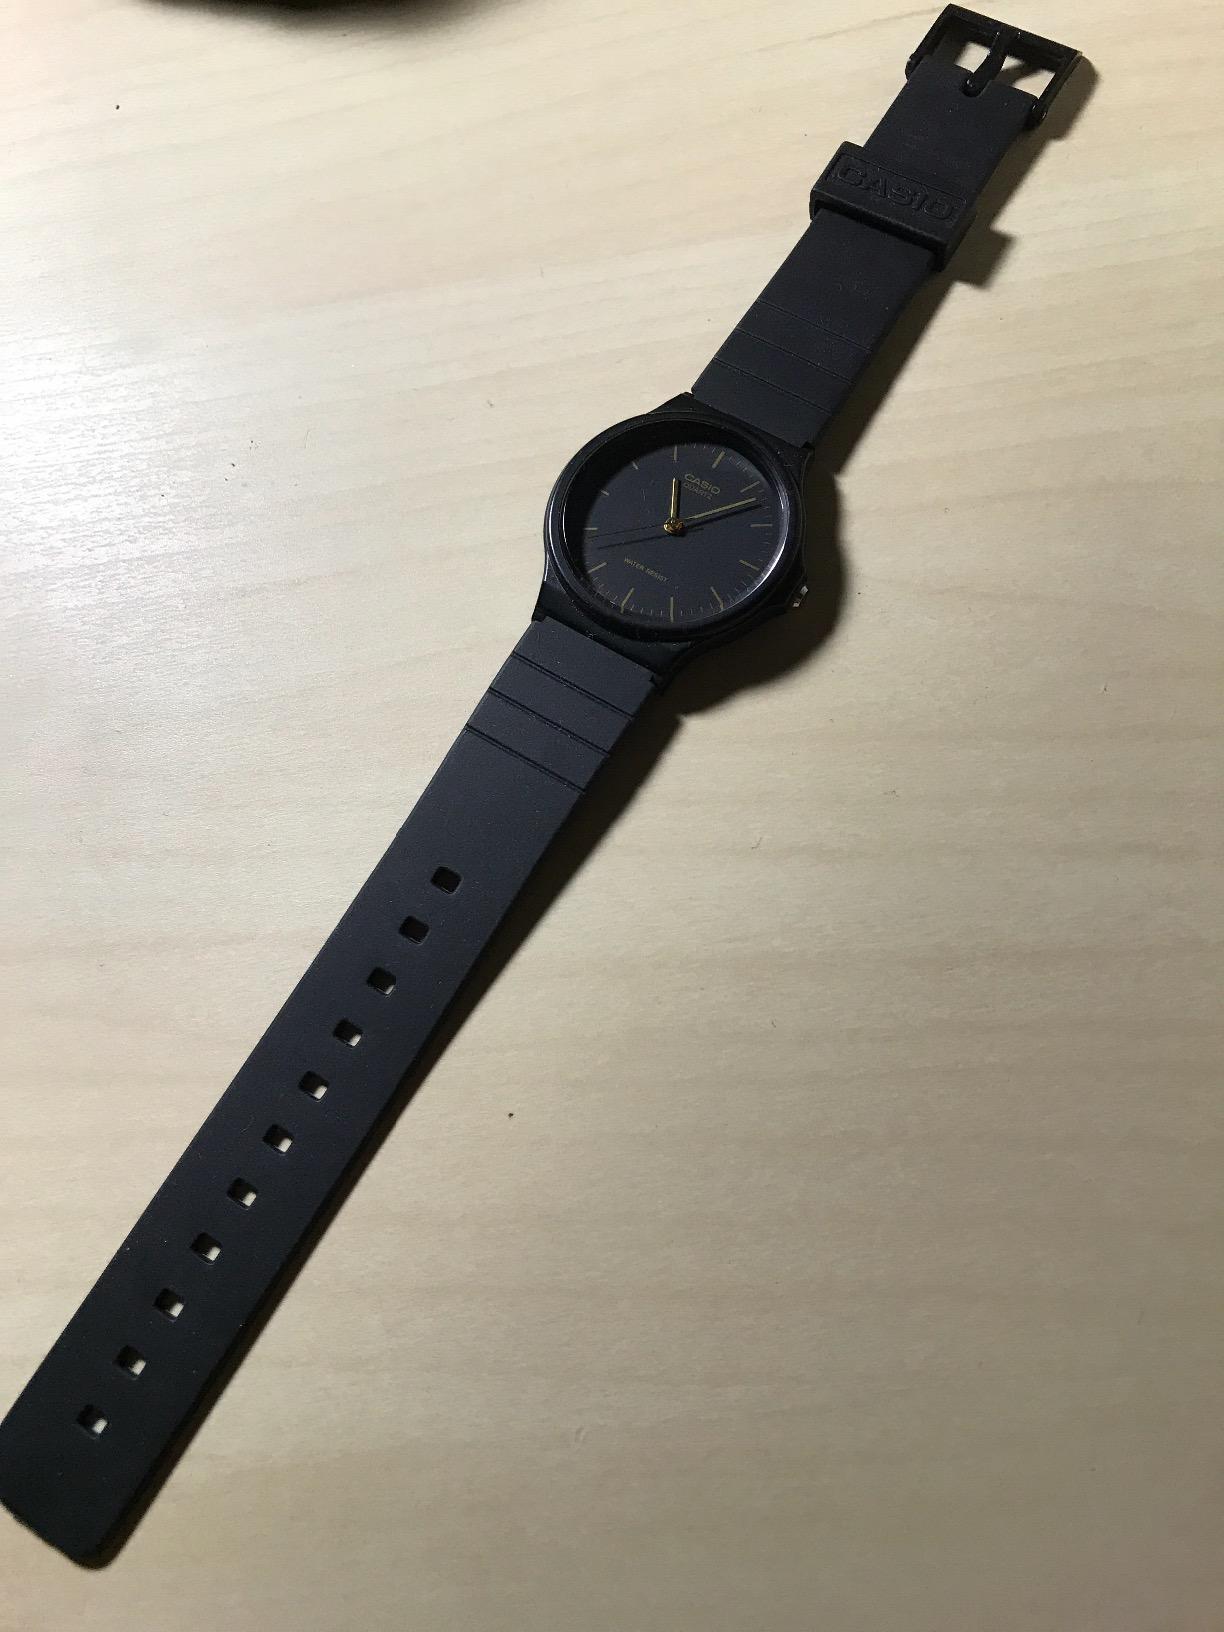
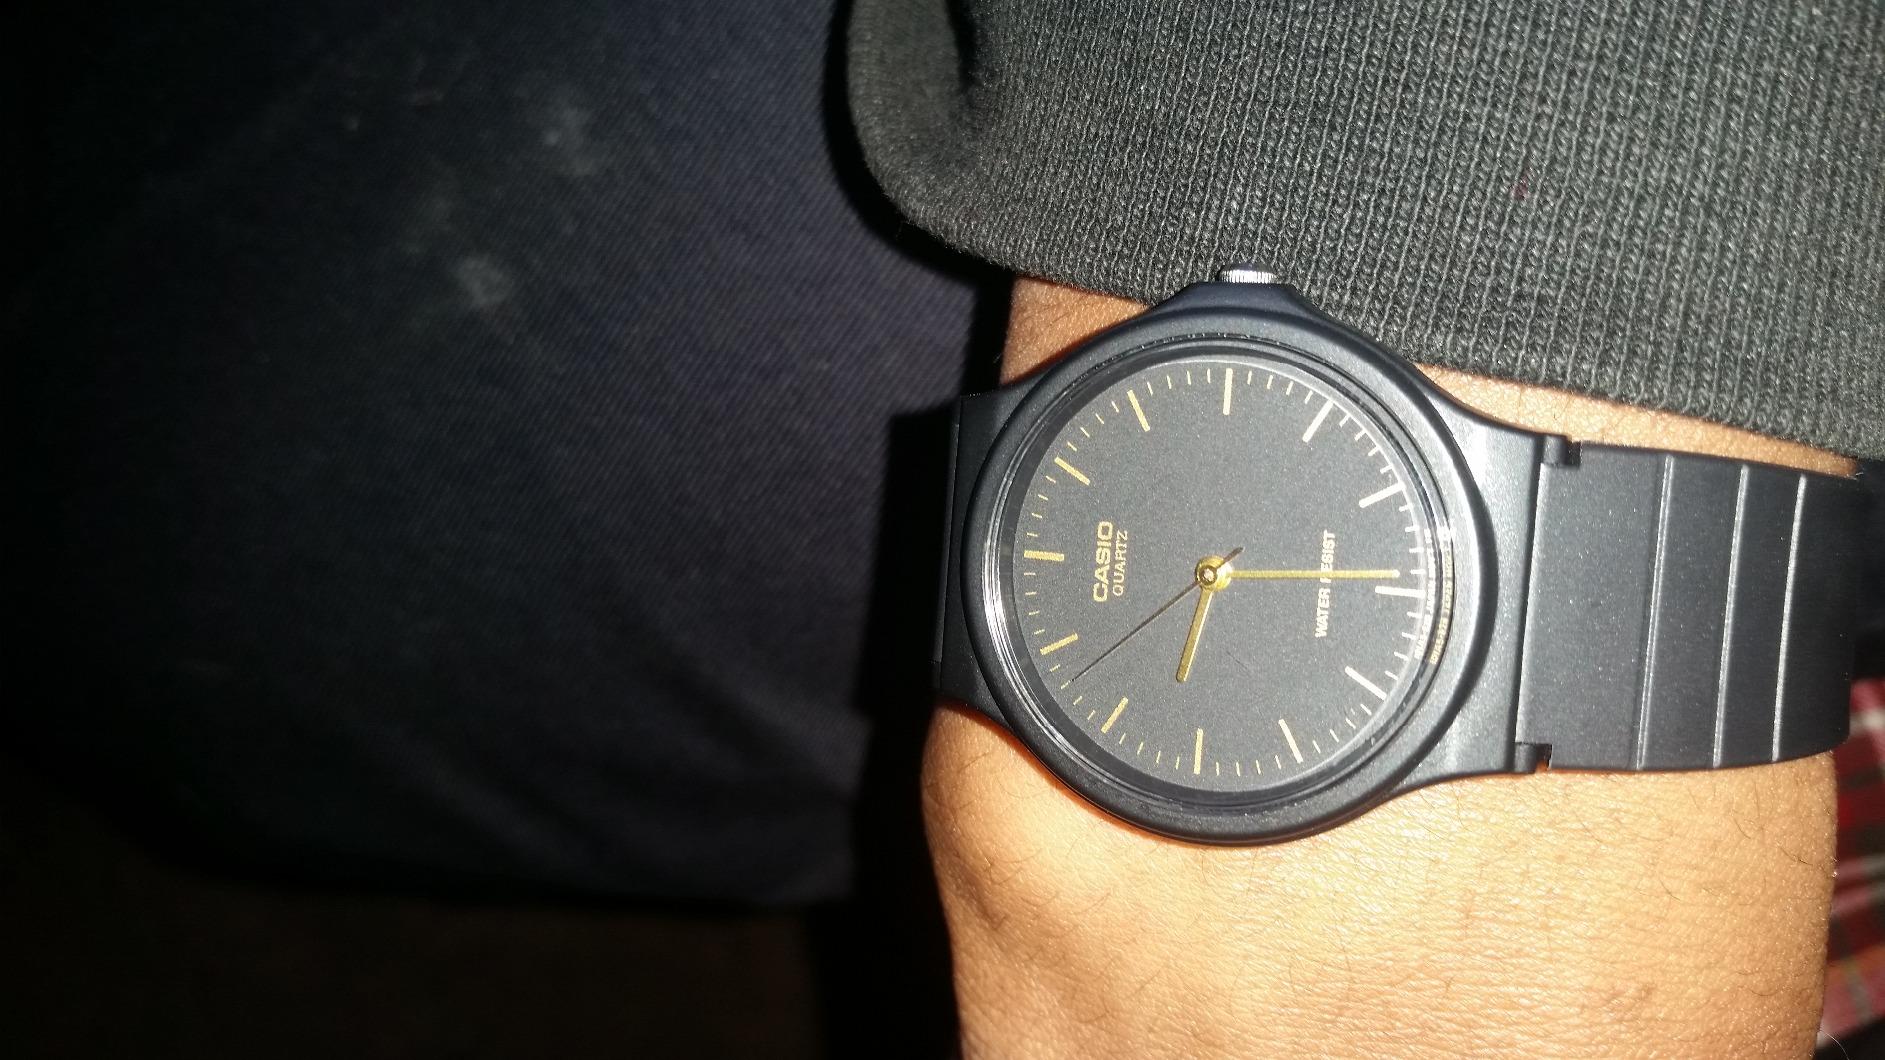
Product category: accessories_watch
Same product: yes